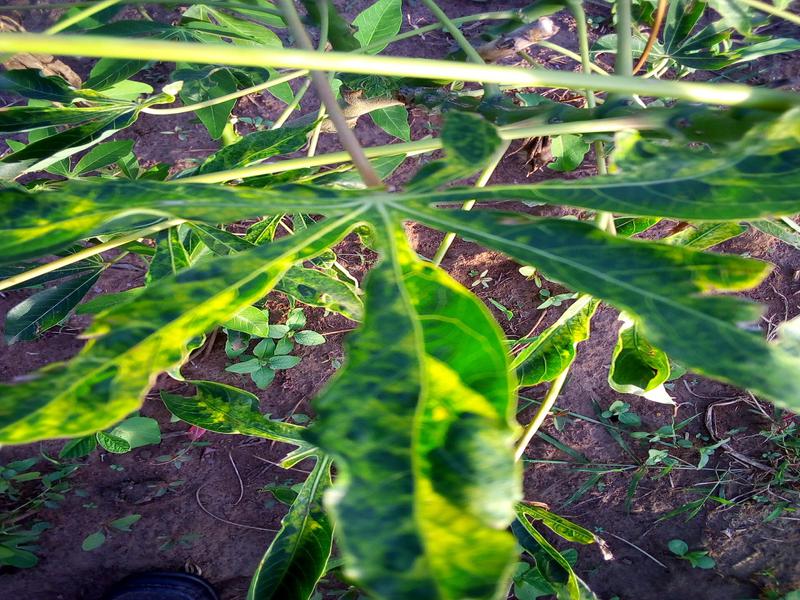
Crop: cassava
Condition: mosaic_disease